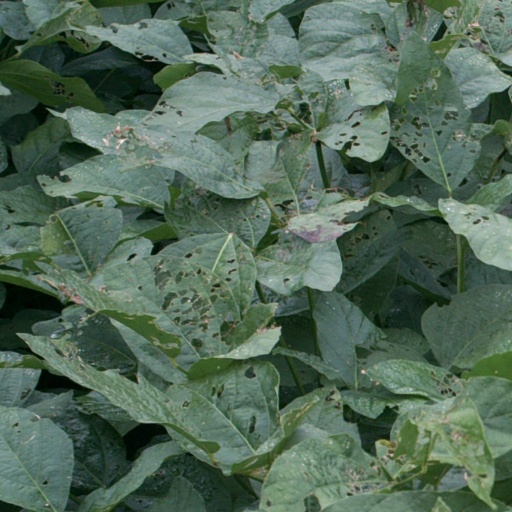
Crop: soybean